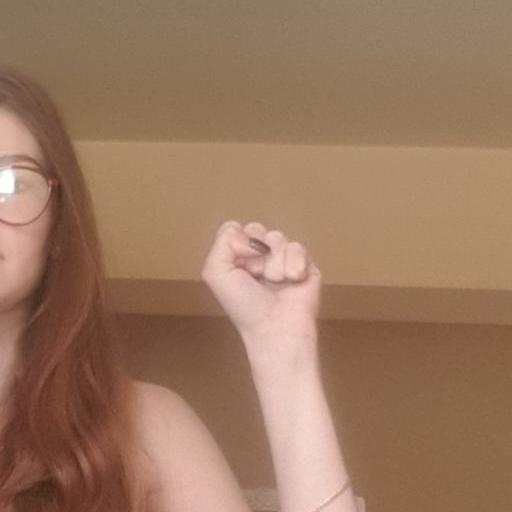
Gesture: fist